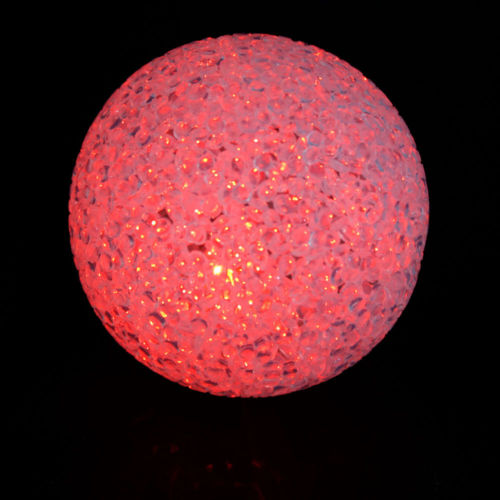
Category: lamp